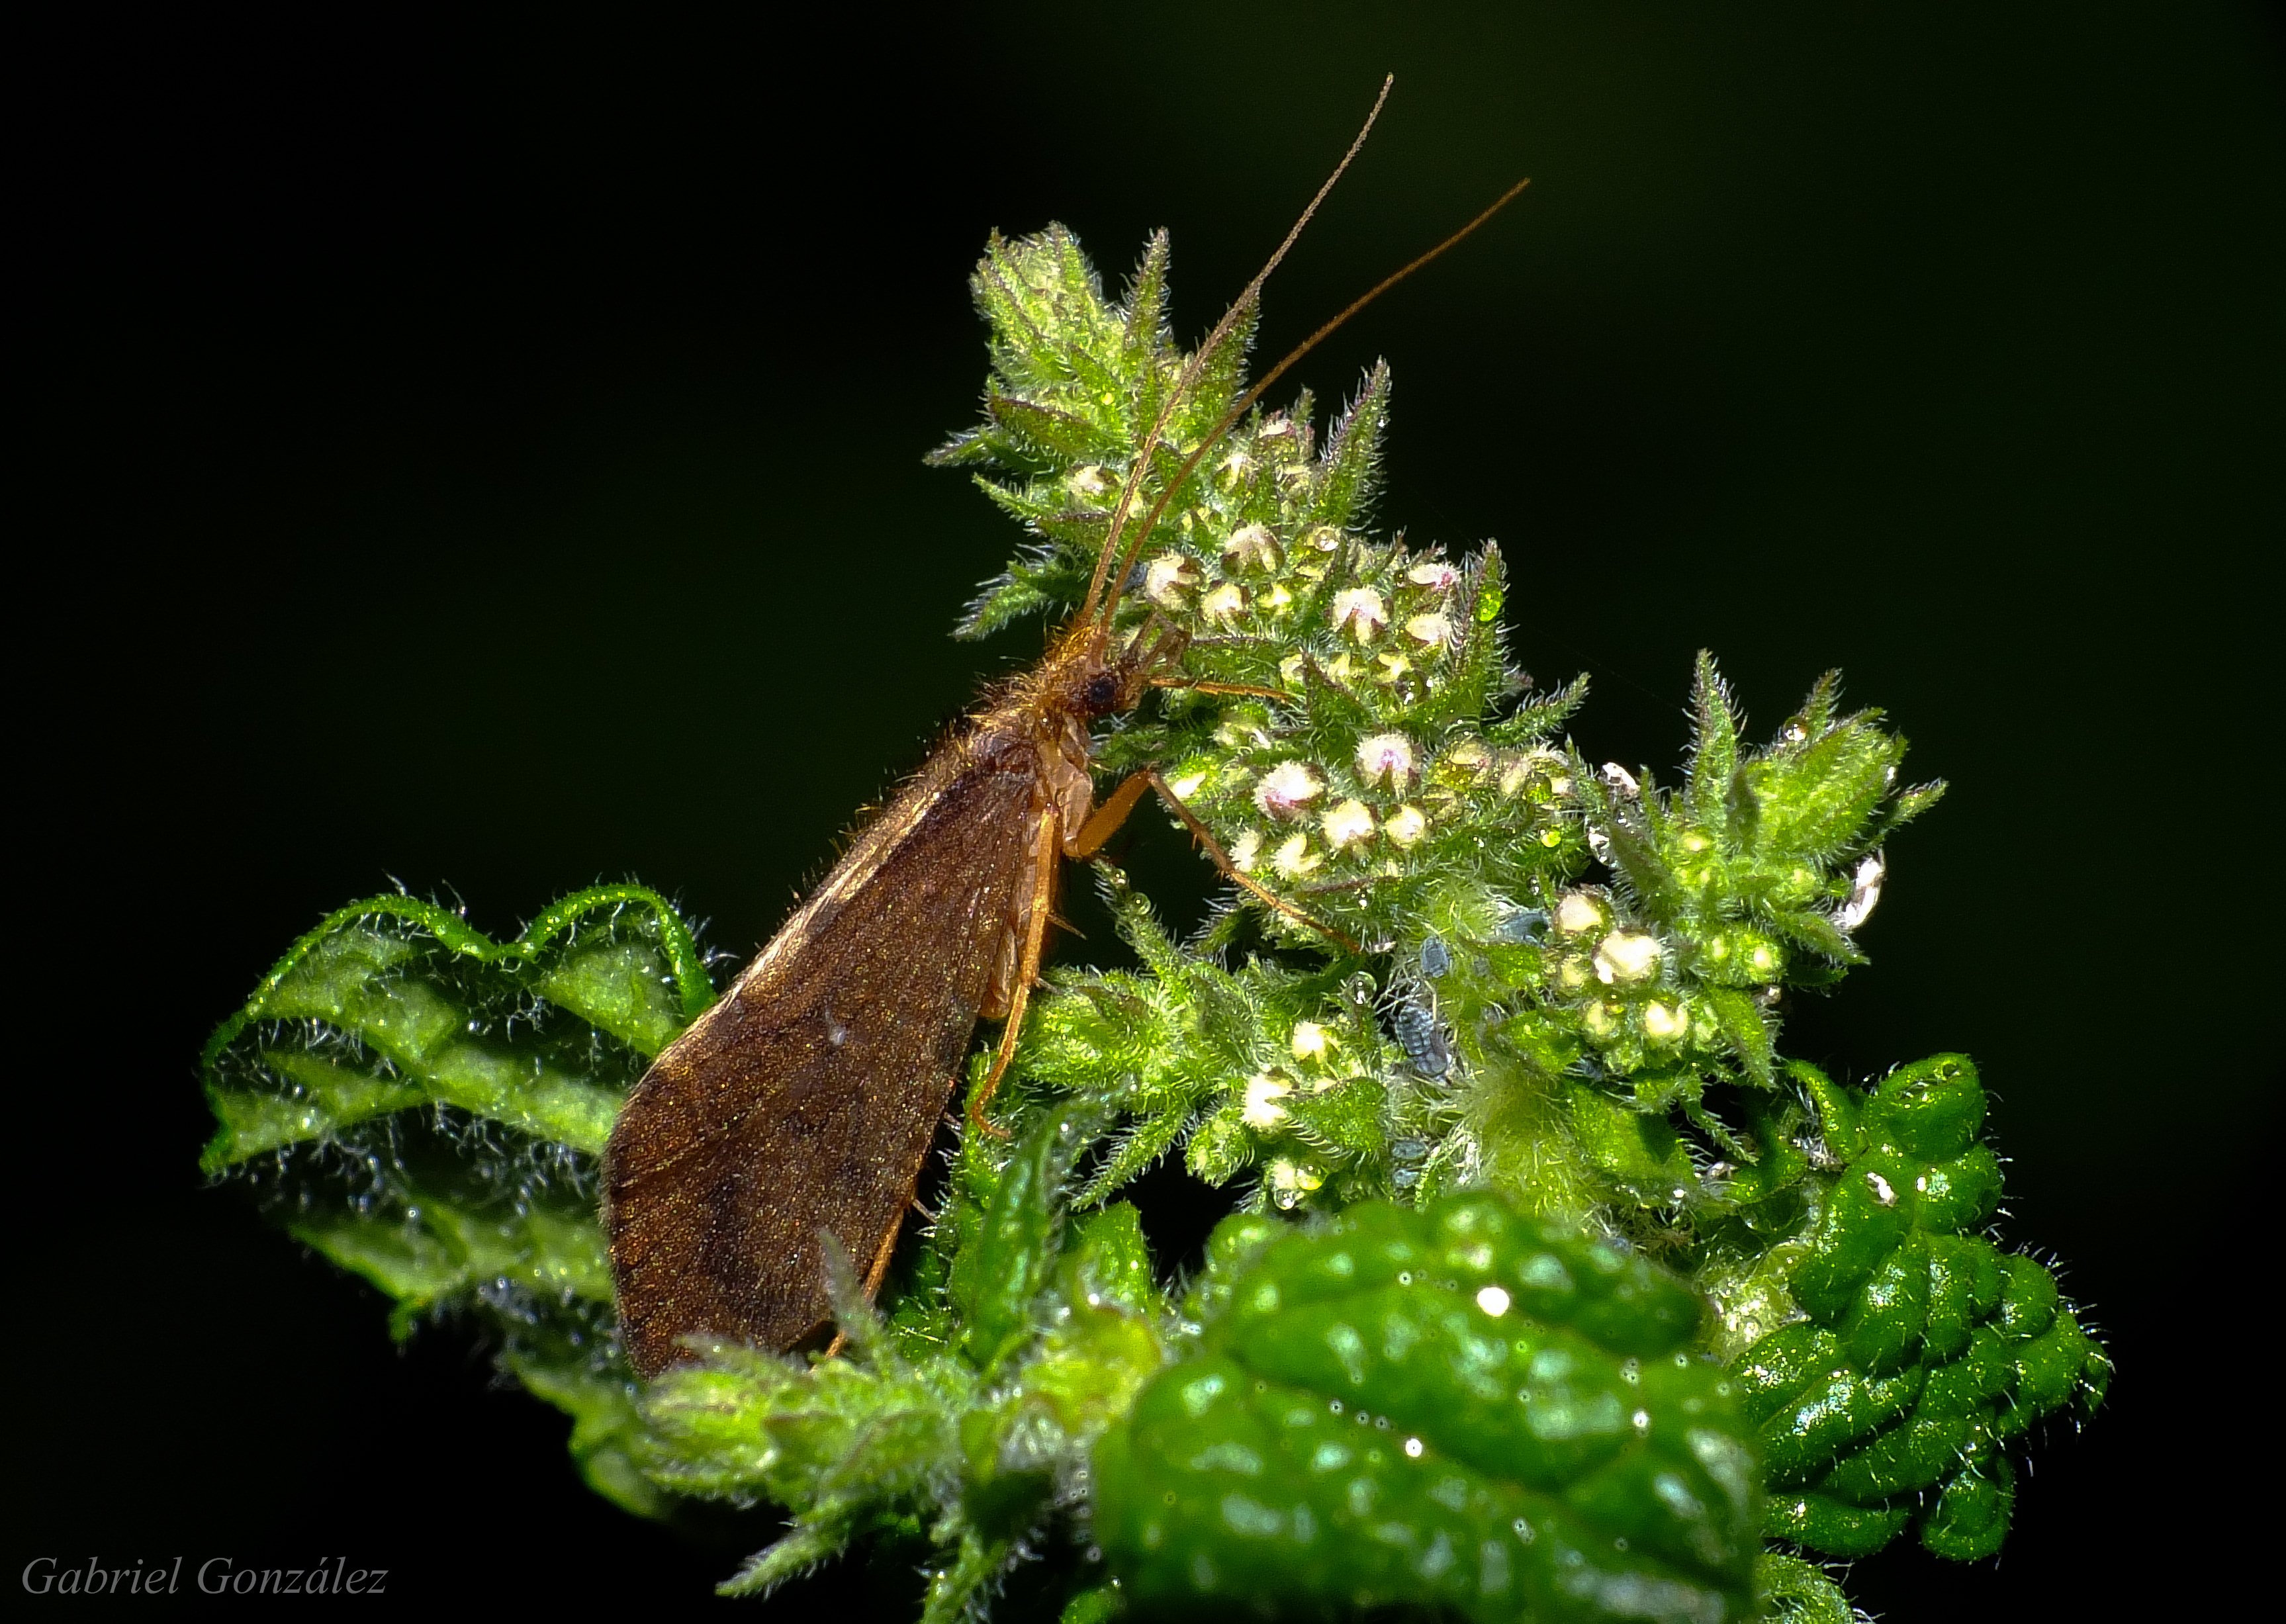
nature, plant, photography, leaf, flower, green, insect, macro, moth, butterfly, flora, fauna, invertebrate, close up, animals, naturaleza, ggl1, gaby1, xovesphoto, animales, gphoto, raynox250, fujifilmxs1, macro photography, moths and butterflies